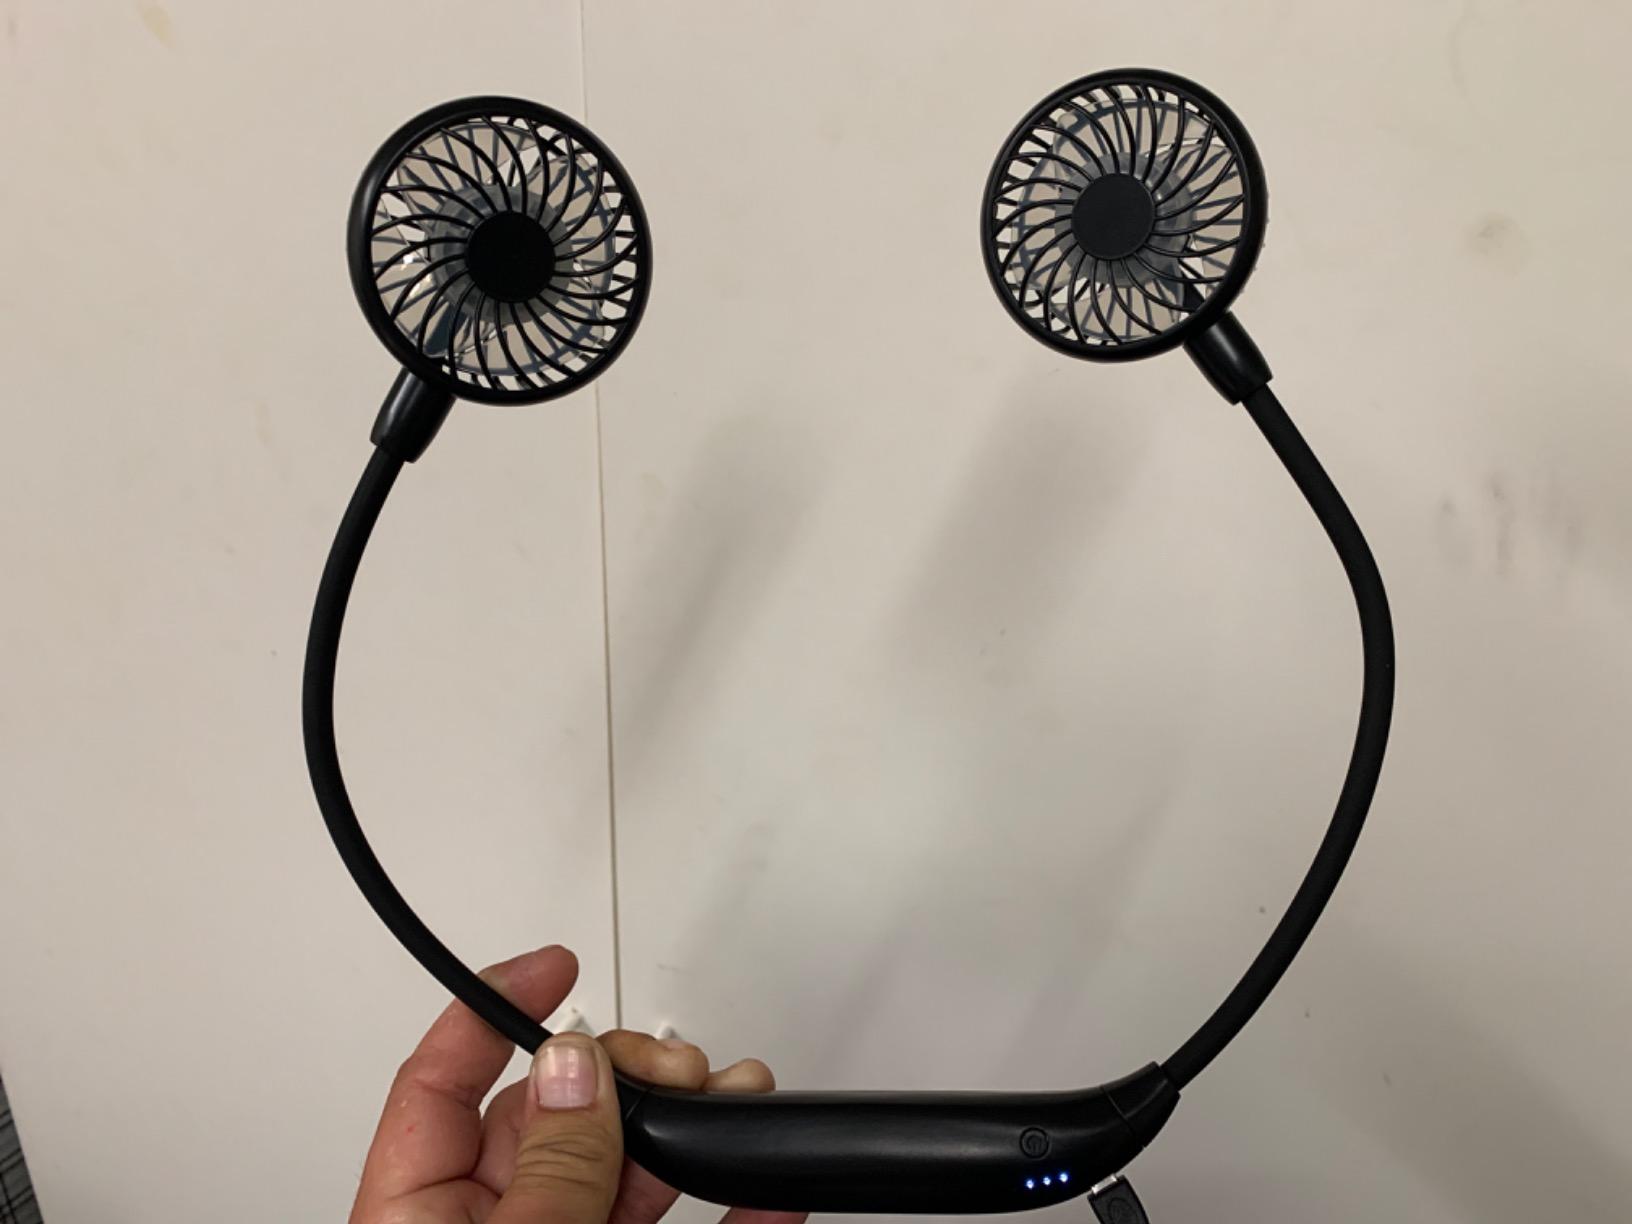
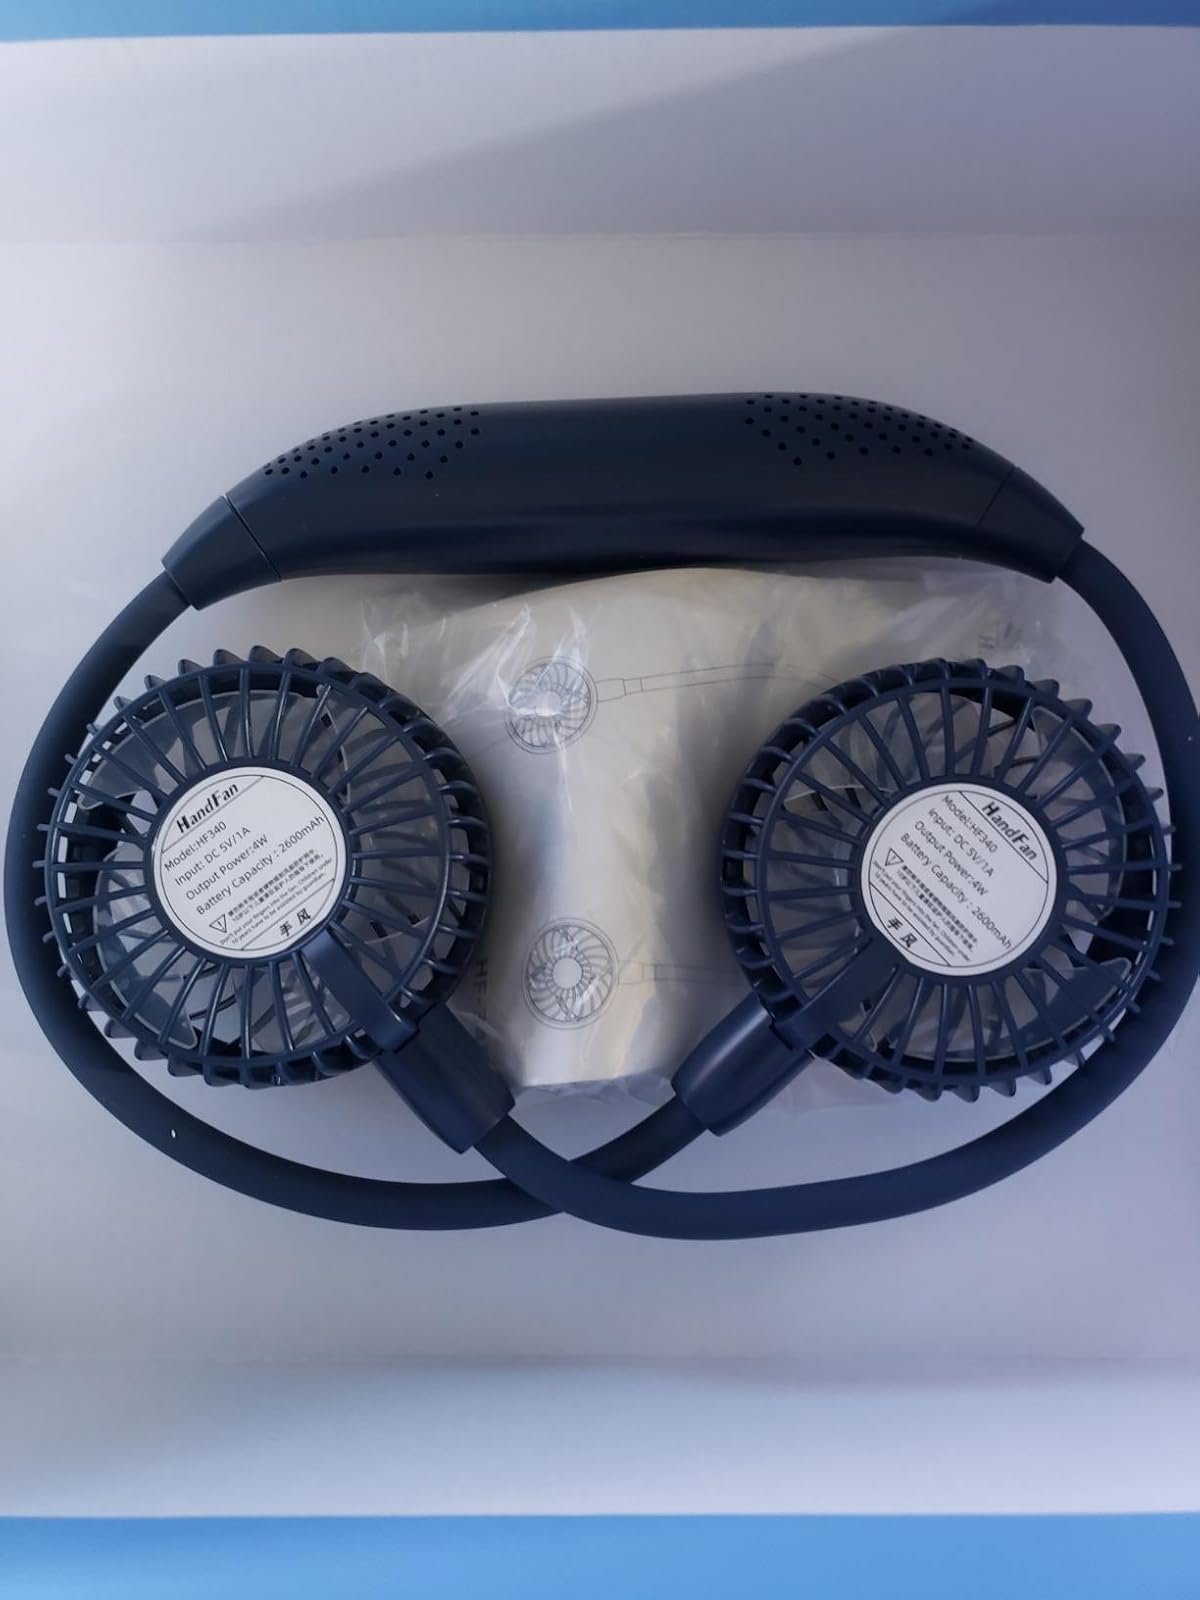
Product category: fan
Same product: no